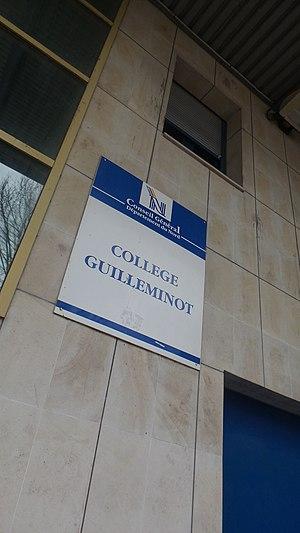
Exemple d'une plaque nominative émise par le Conseil Général Département du Nord
Le conseil départemental du Nord est l'assemblée délibérante du département français du Nord, collectivité territoriale décentralisée. Son siège se trouve à Lille.